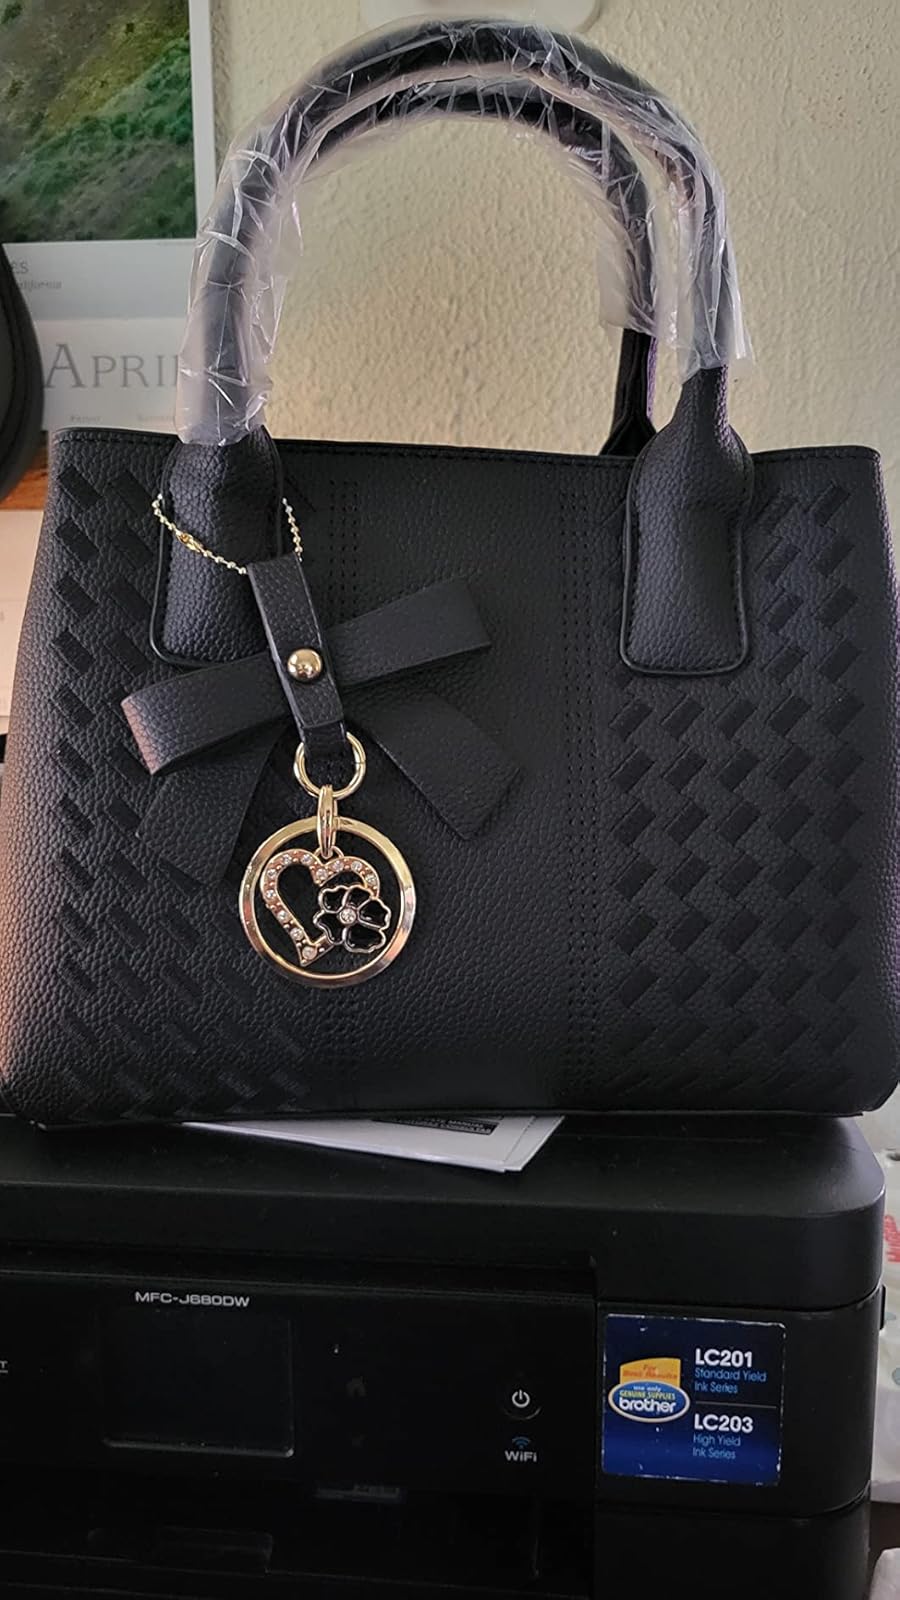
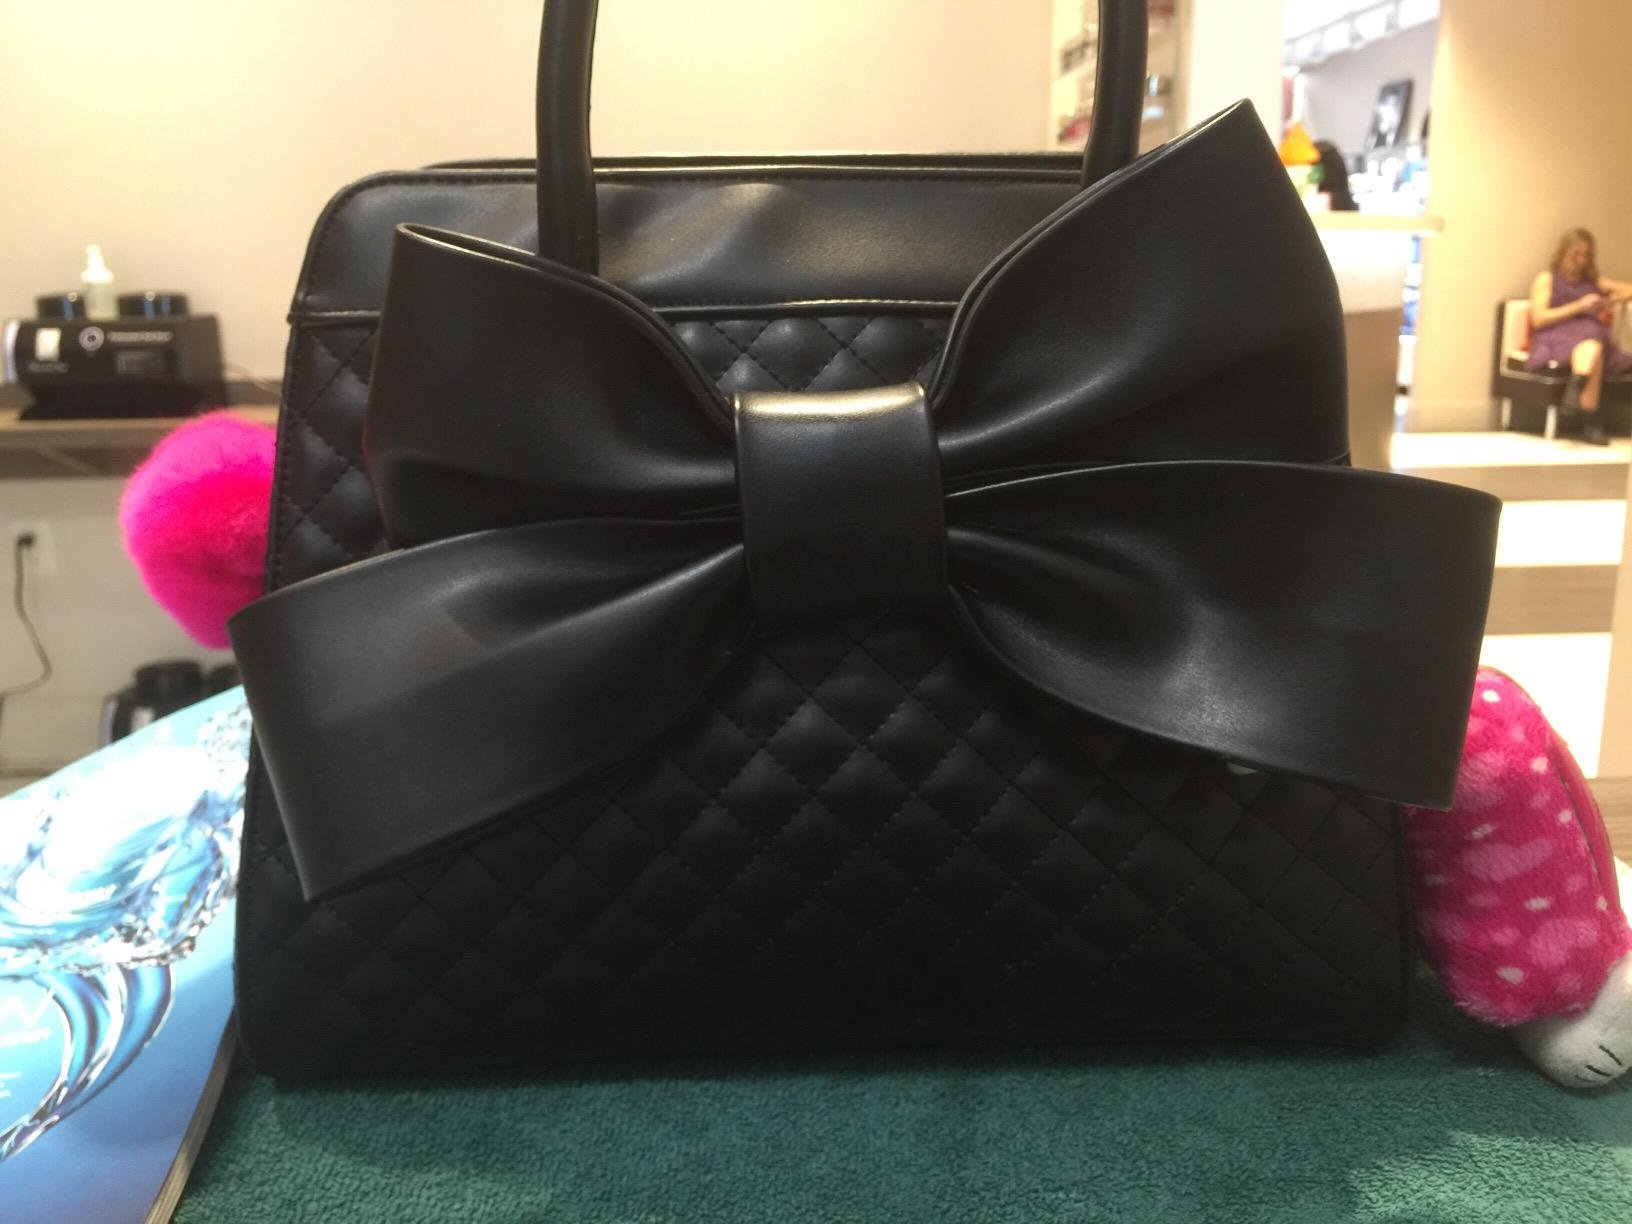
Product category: accessories_handbag
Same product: no